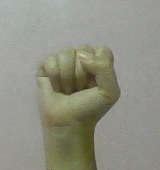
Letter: saad